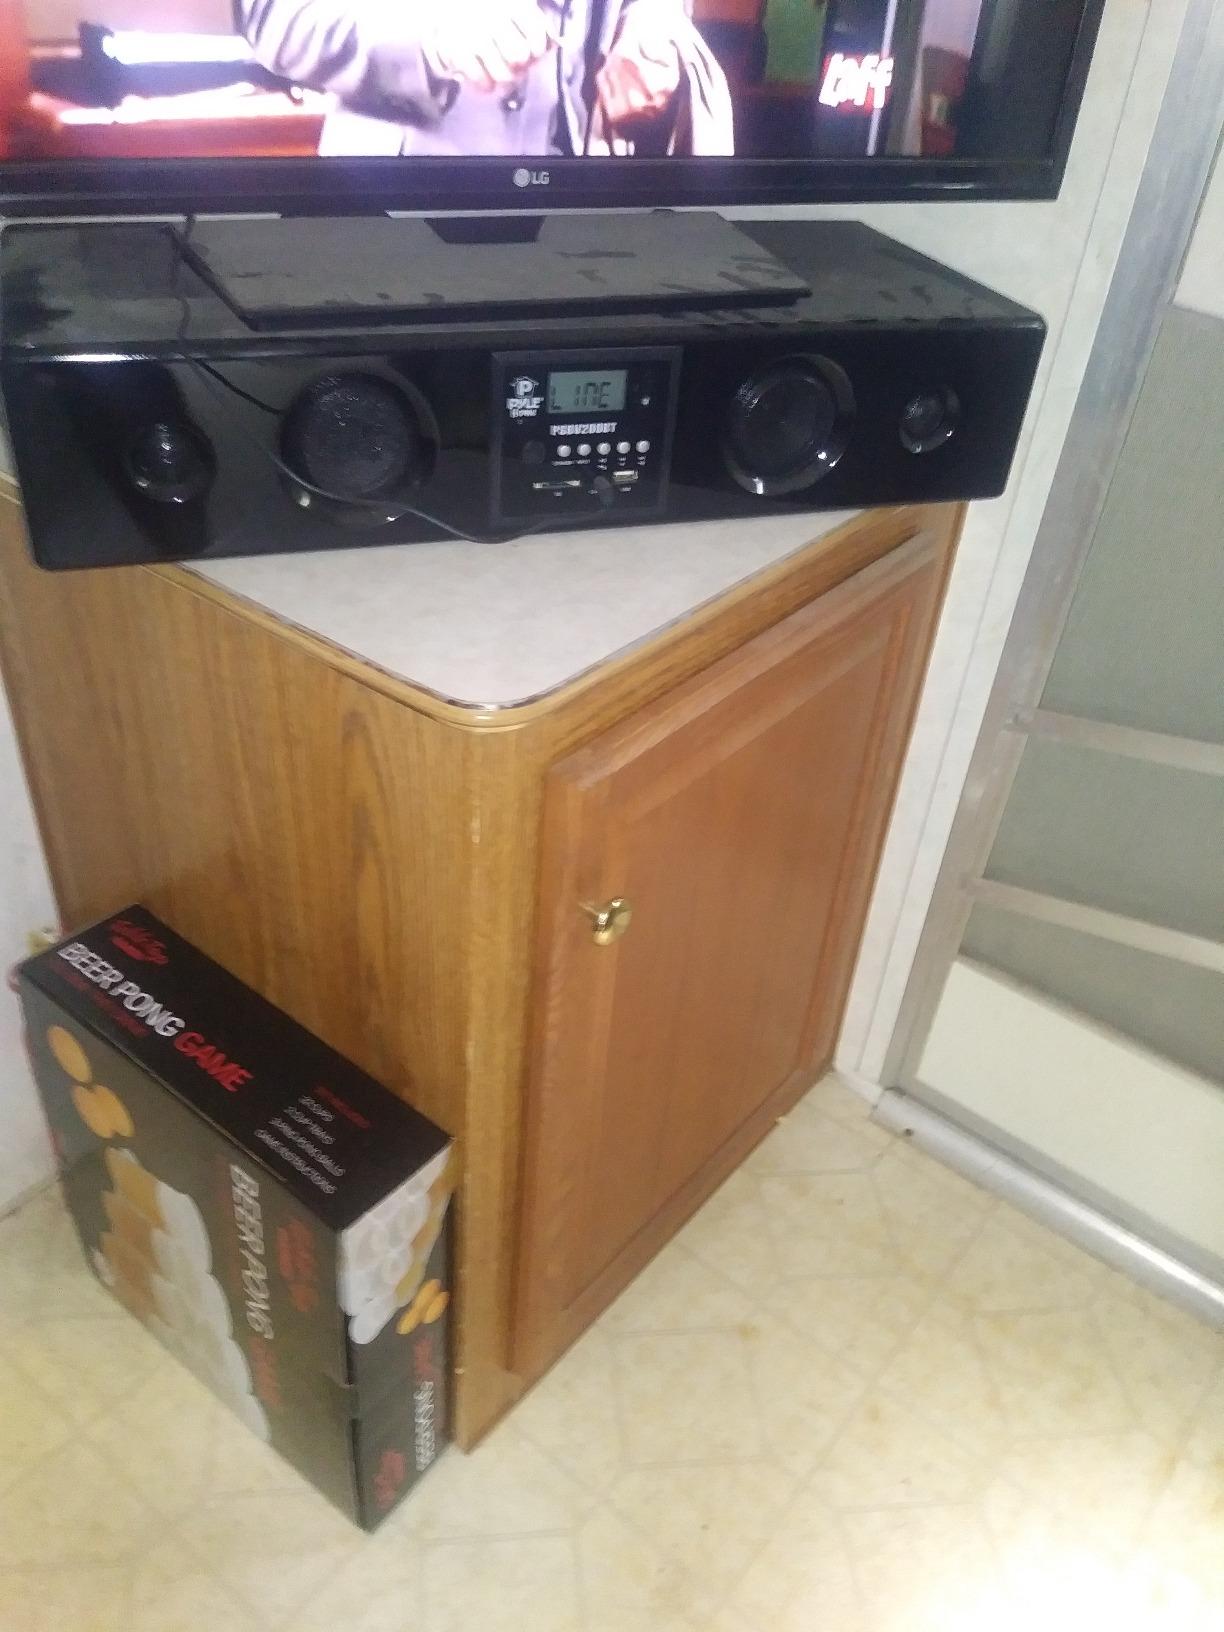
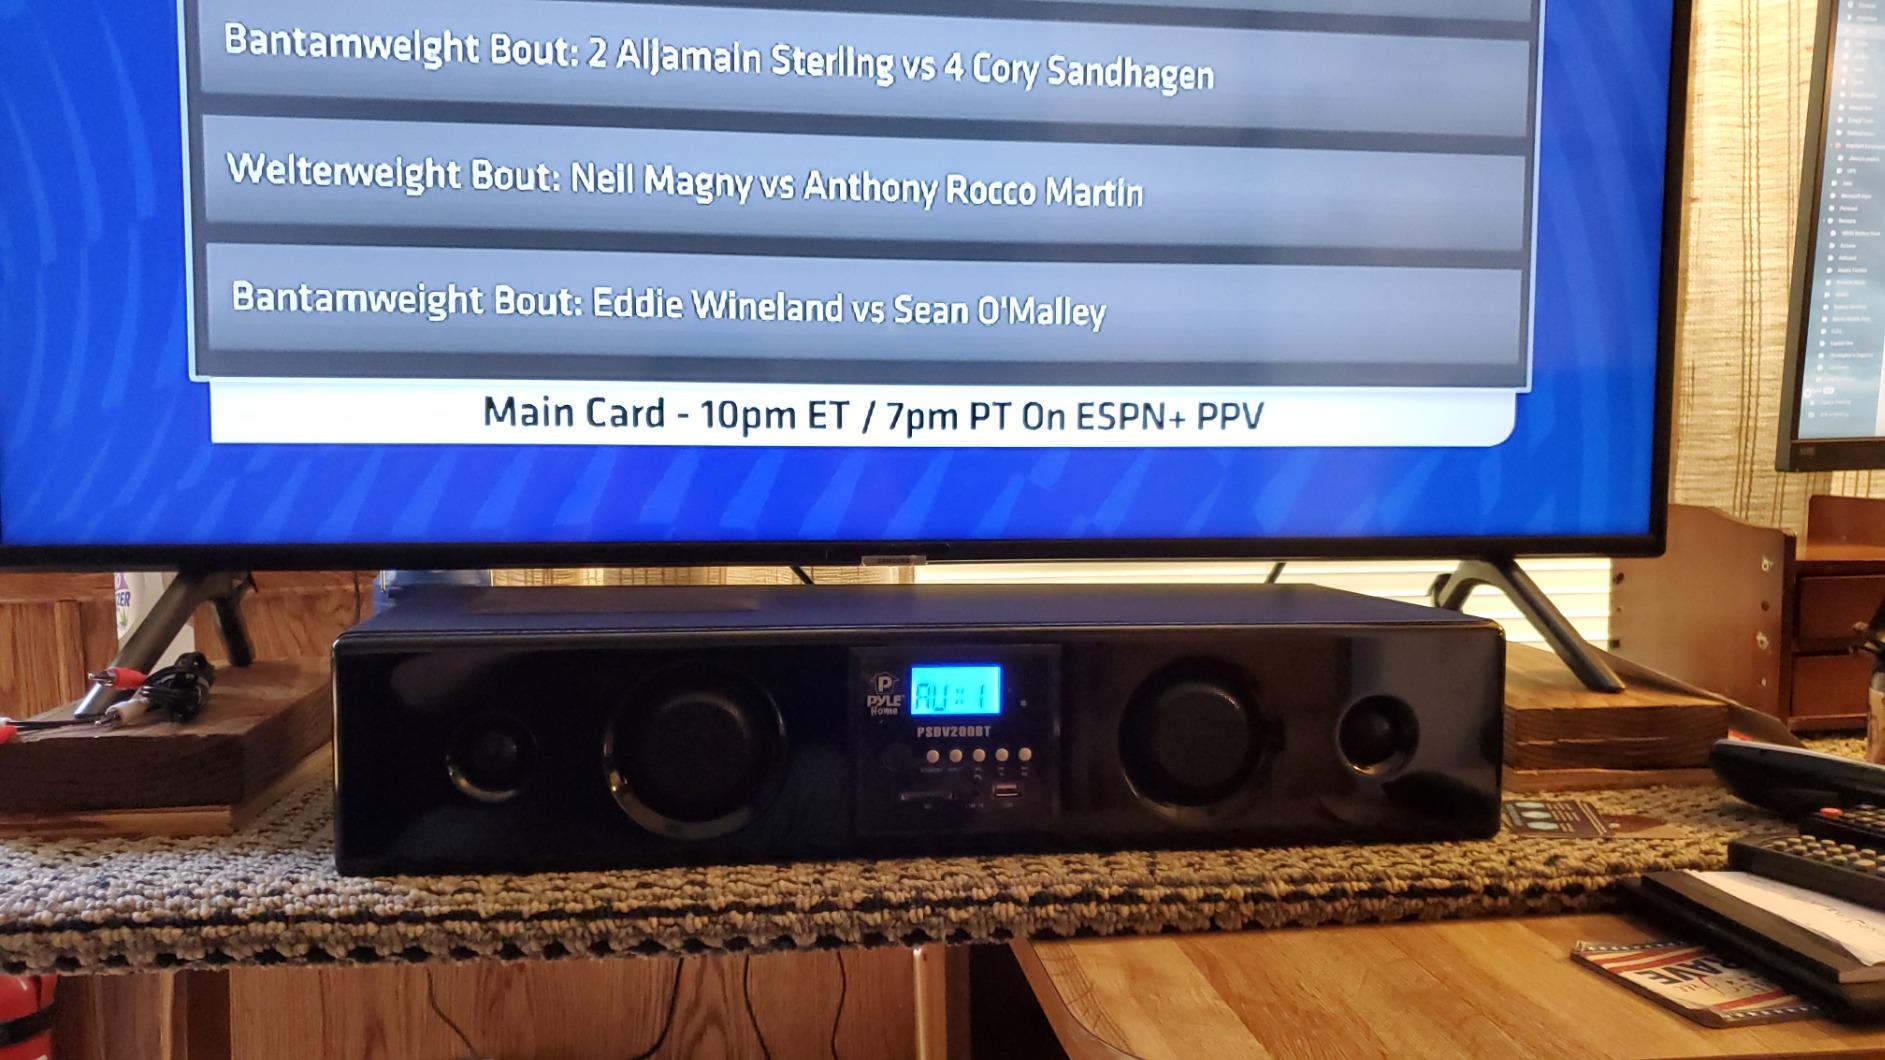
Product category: speaker
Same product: yes